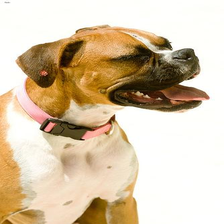
Species: dog
Breed: boxer